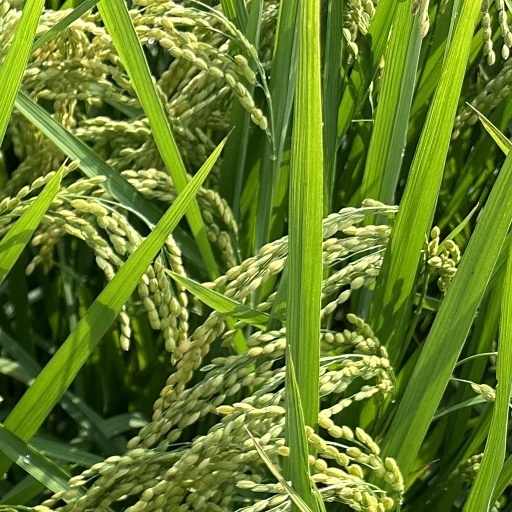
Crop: rice